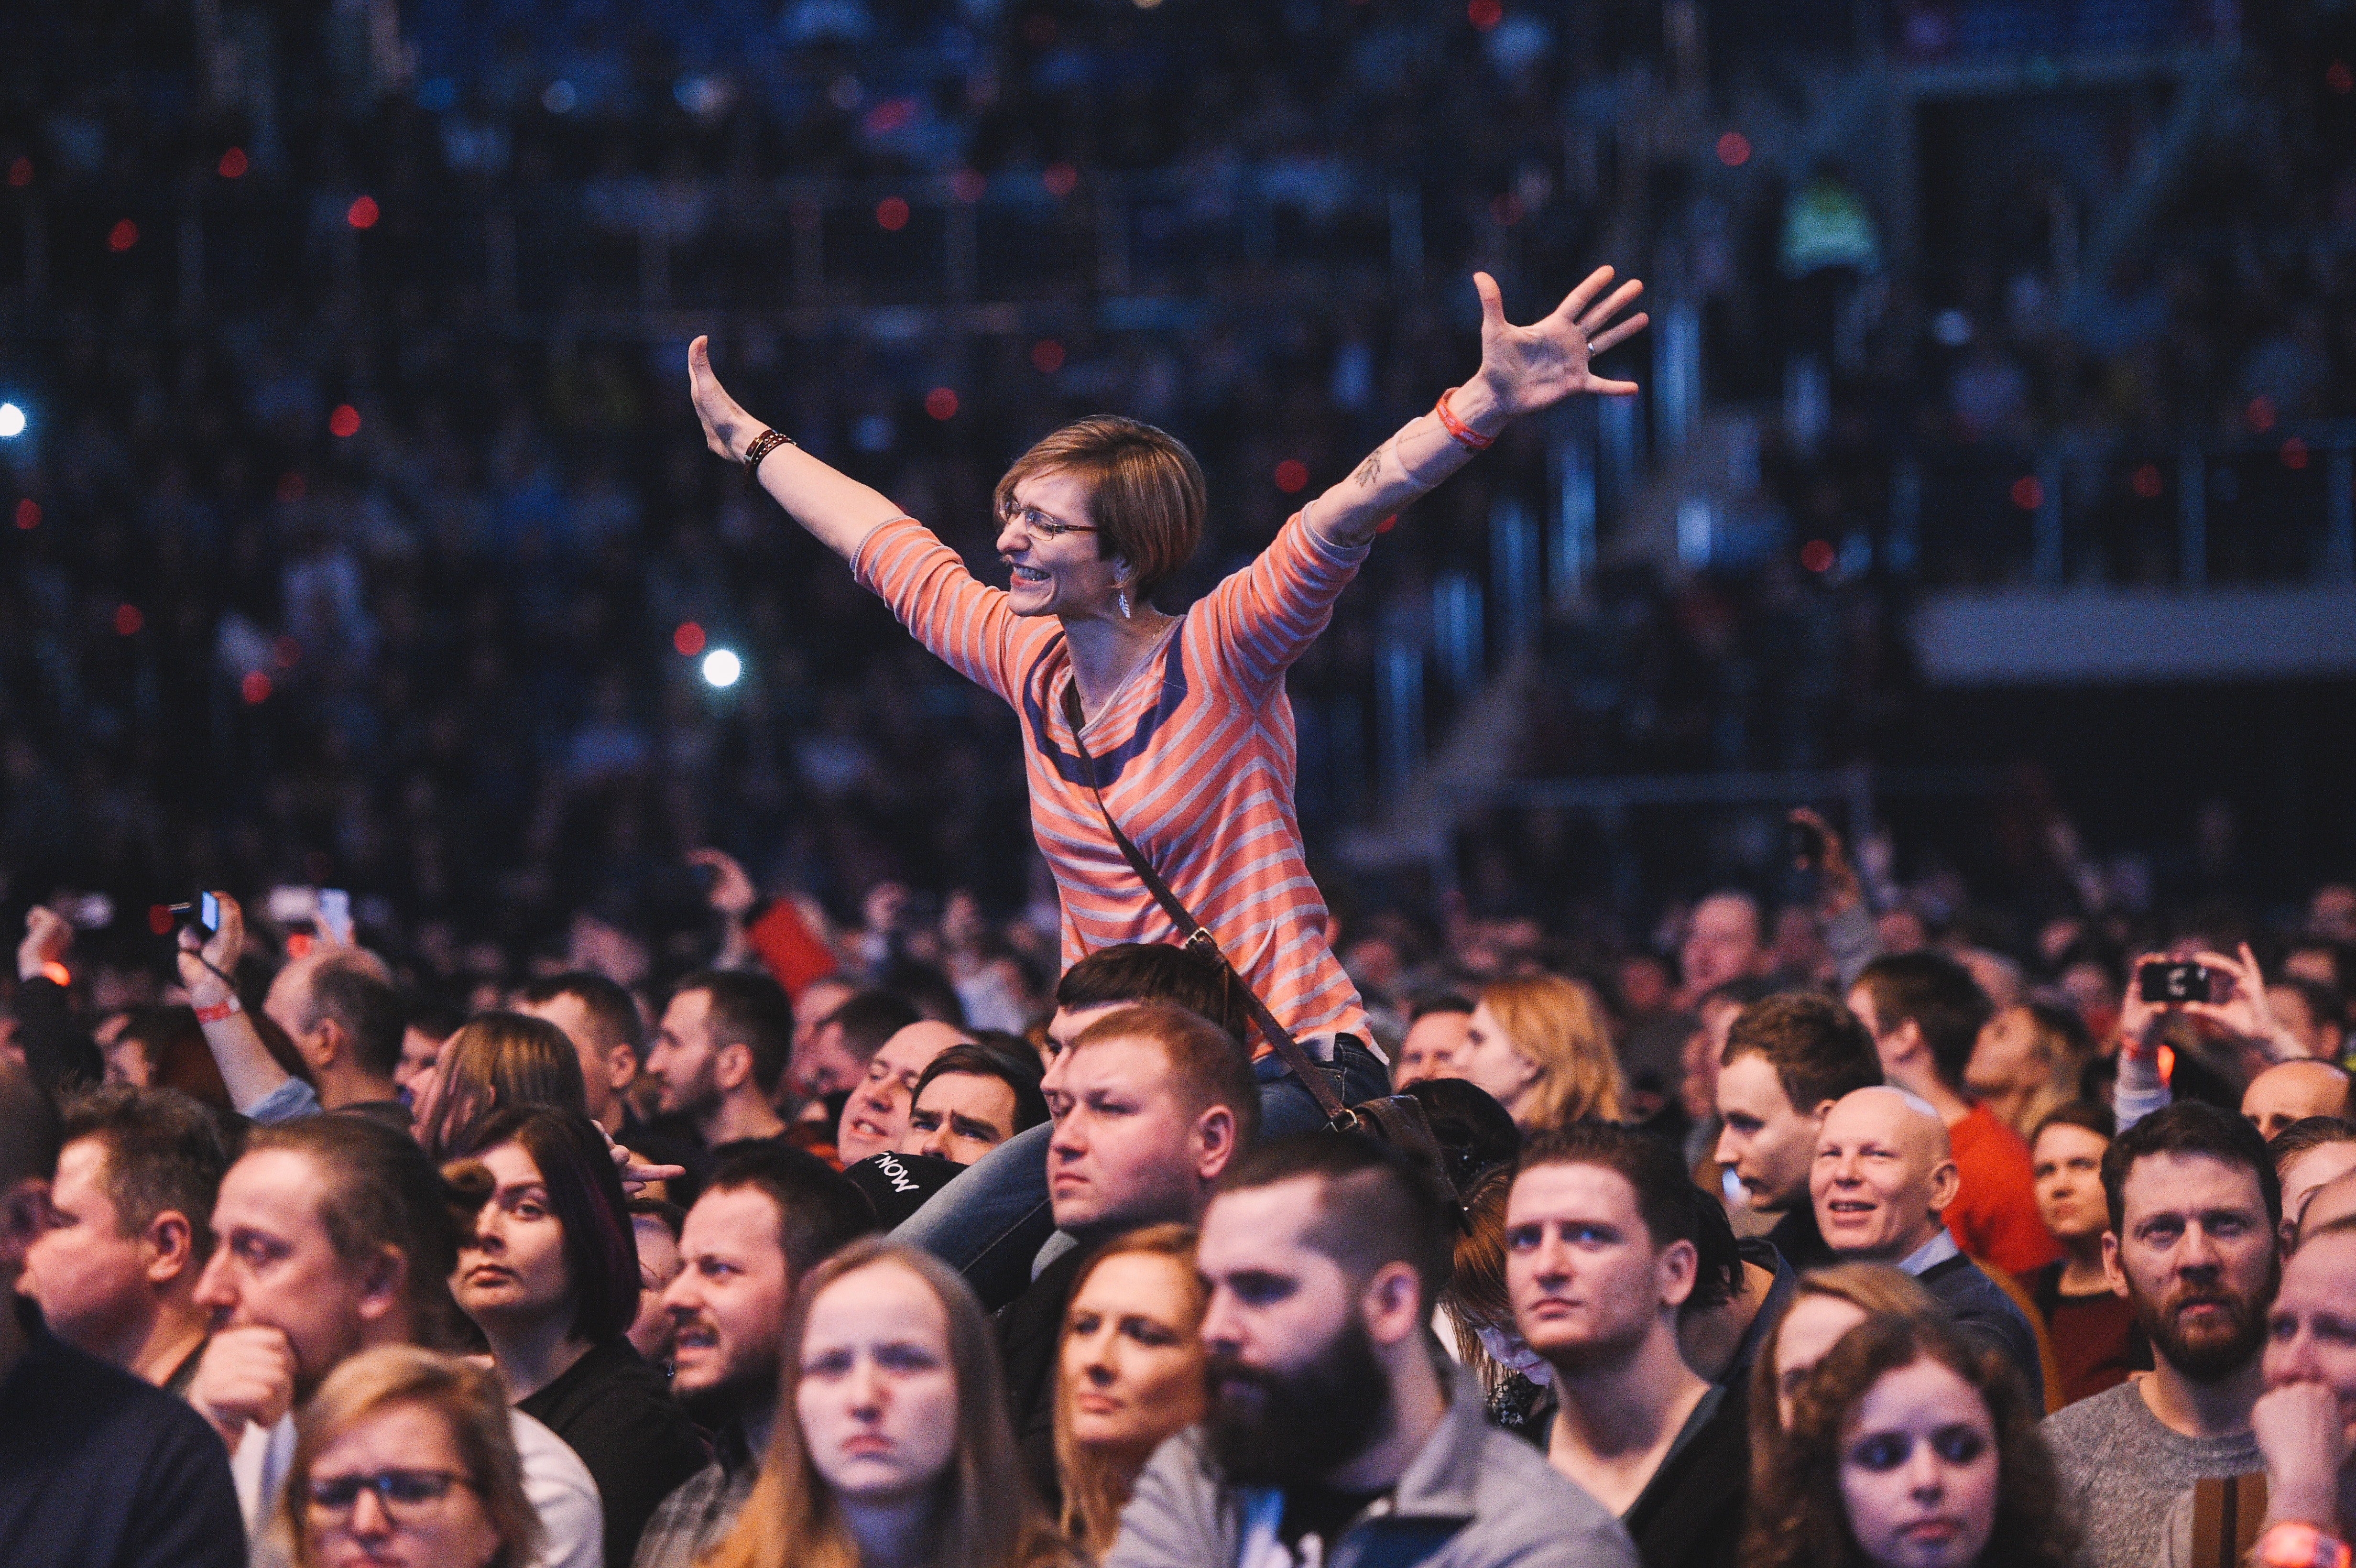
crowd, audience, people, performance, fan, product, event, music artist, public event, concert, cheering, performing arts, human, stage, fun, photography, performance art, rock concert, music, pop music